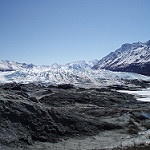
Scene: Outdoor